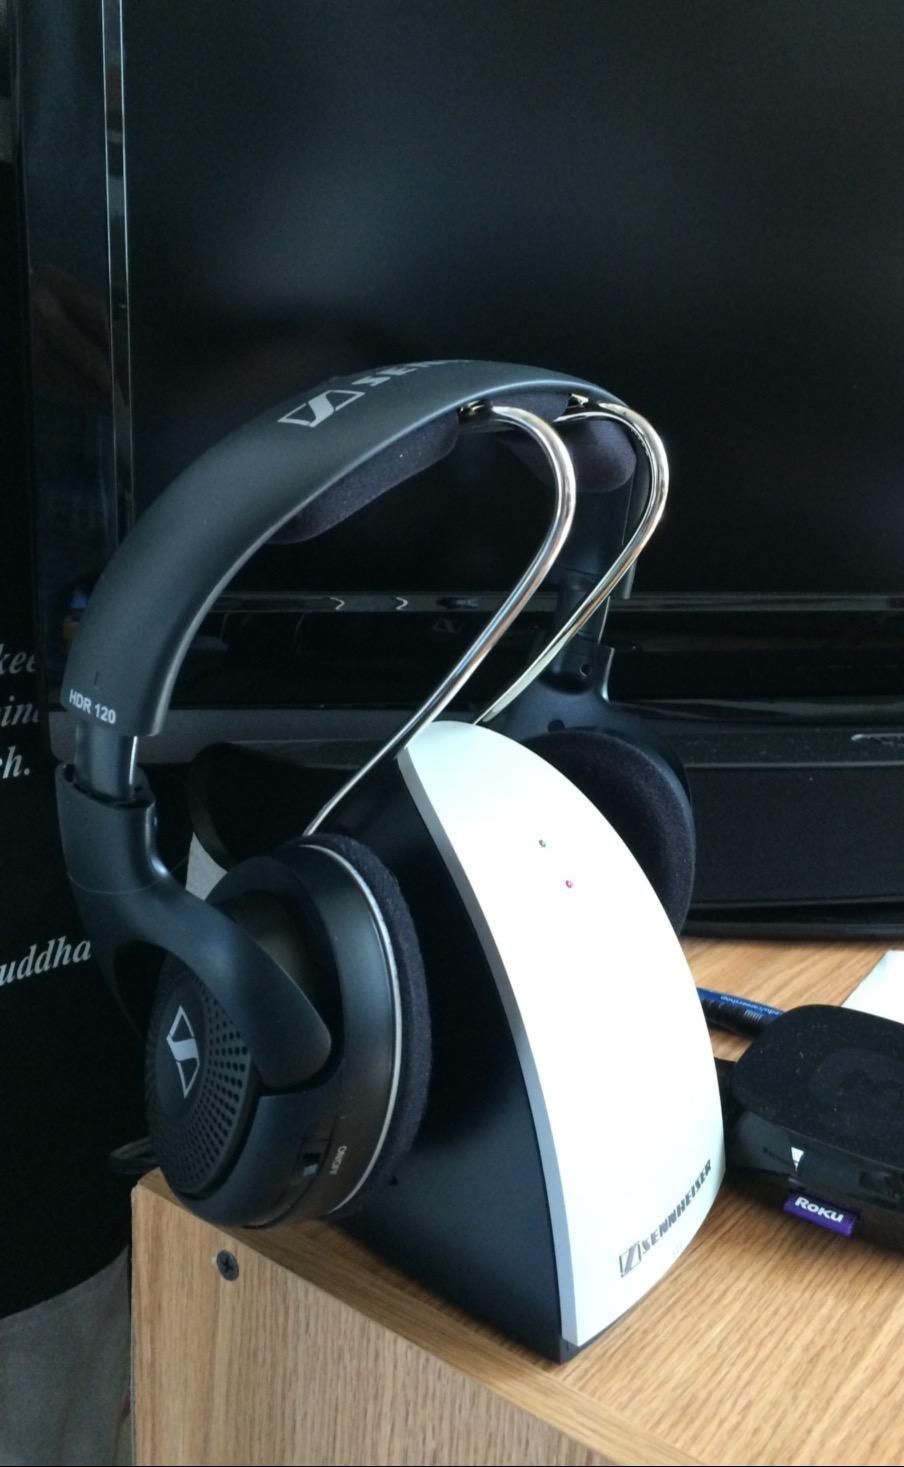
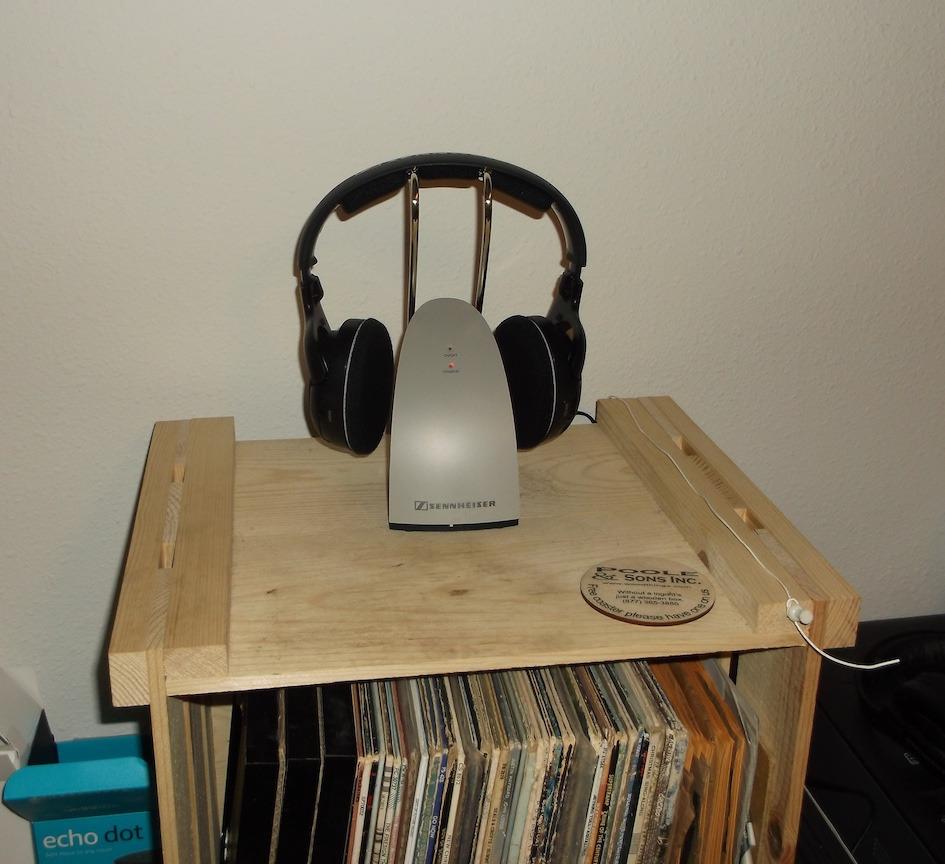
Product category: headphones
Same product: yes